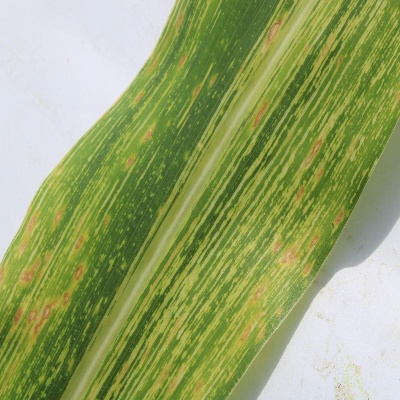
Crop: Maize
Condition: streak virus